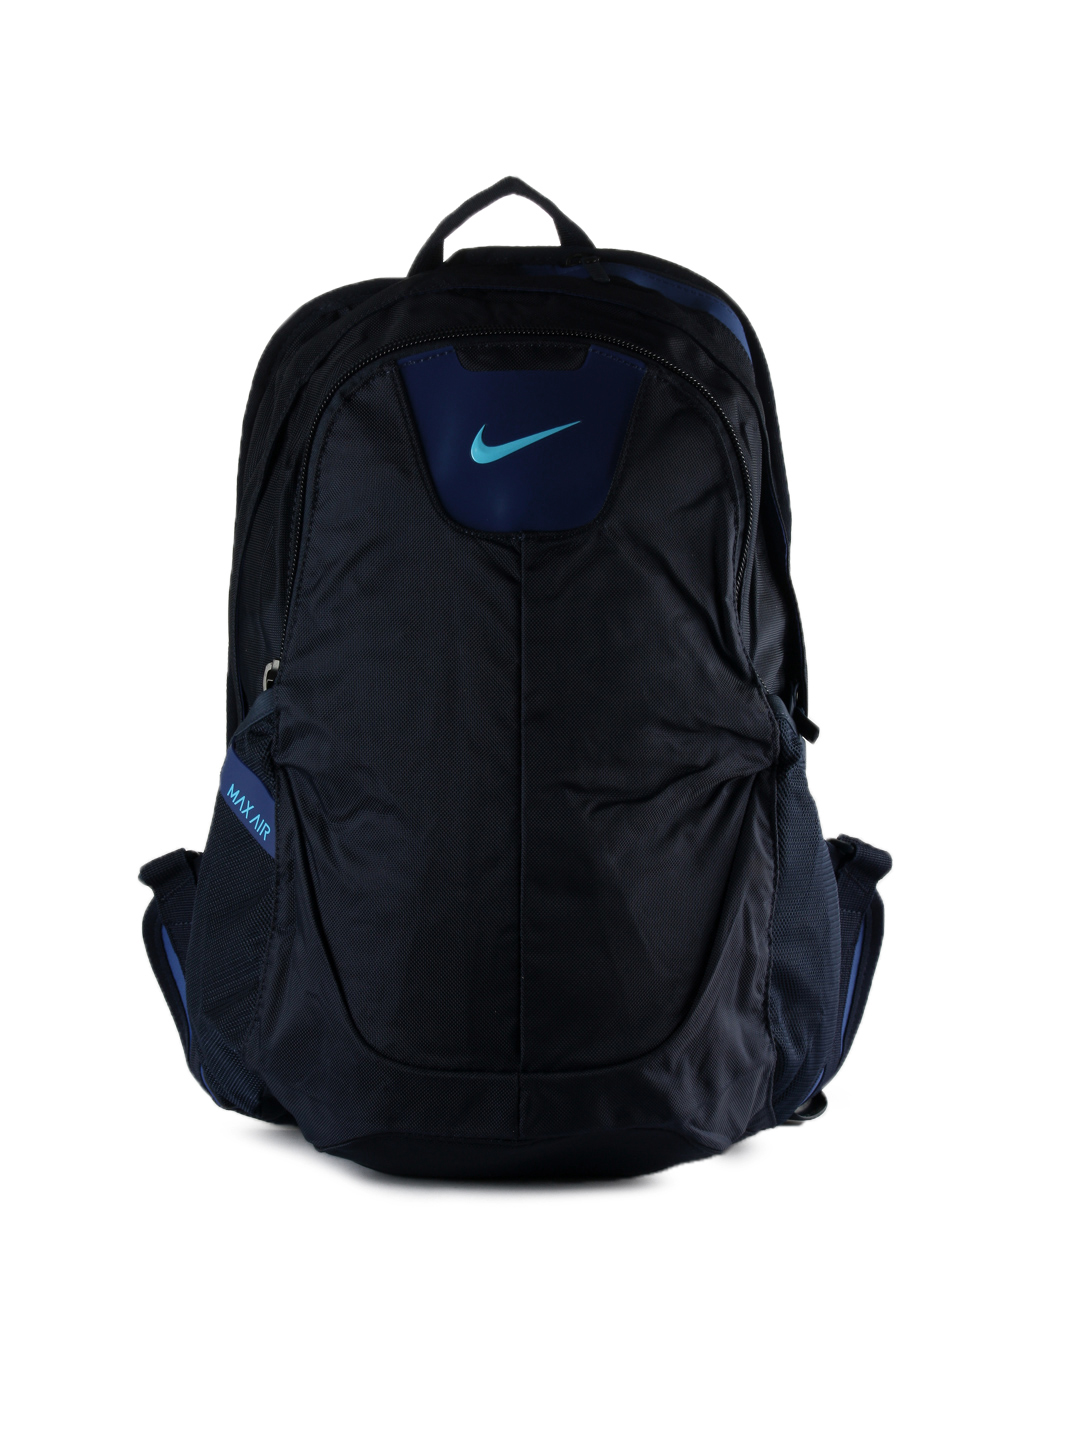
Nike Unisex Ultimatum Max Blue Backpack
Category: Accessories / Bags / Backpacks
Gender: Unisex
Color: Blue
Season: Summer 2012
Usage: Casual